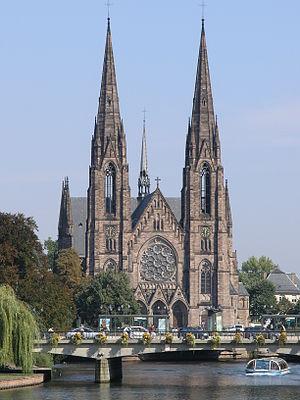
église Saint-Paul de Strasbourg